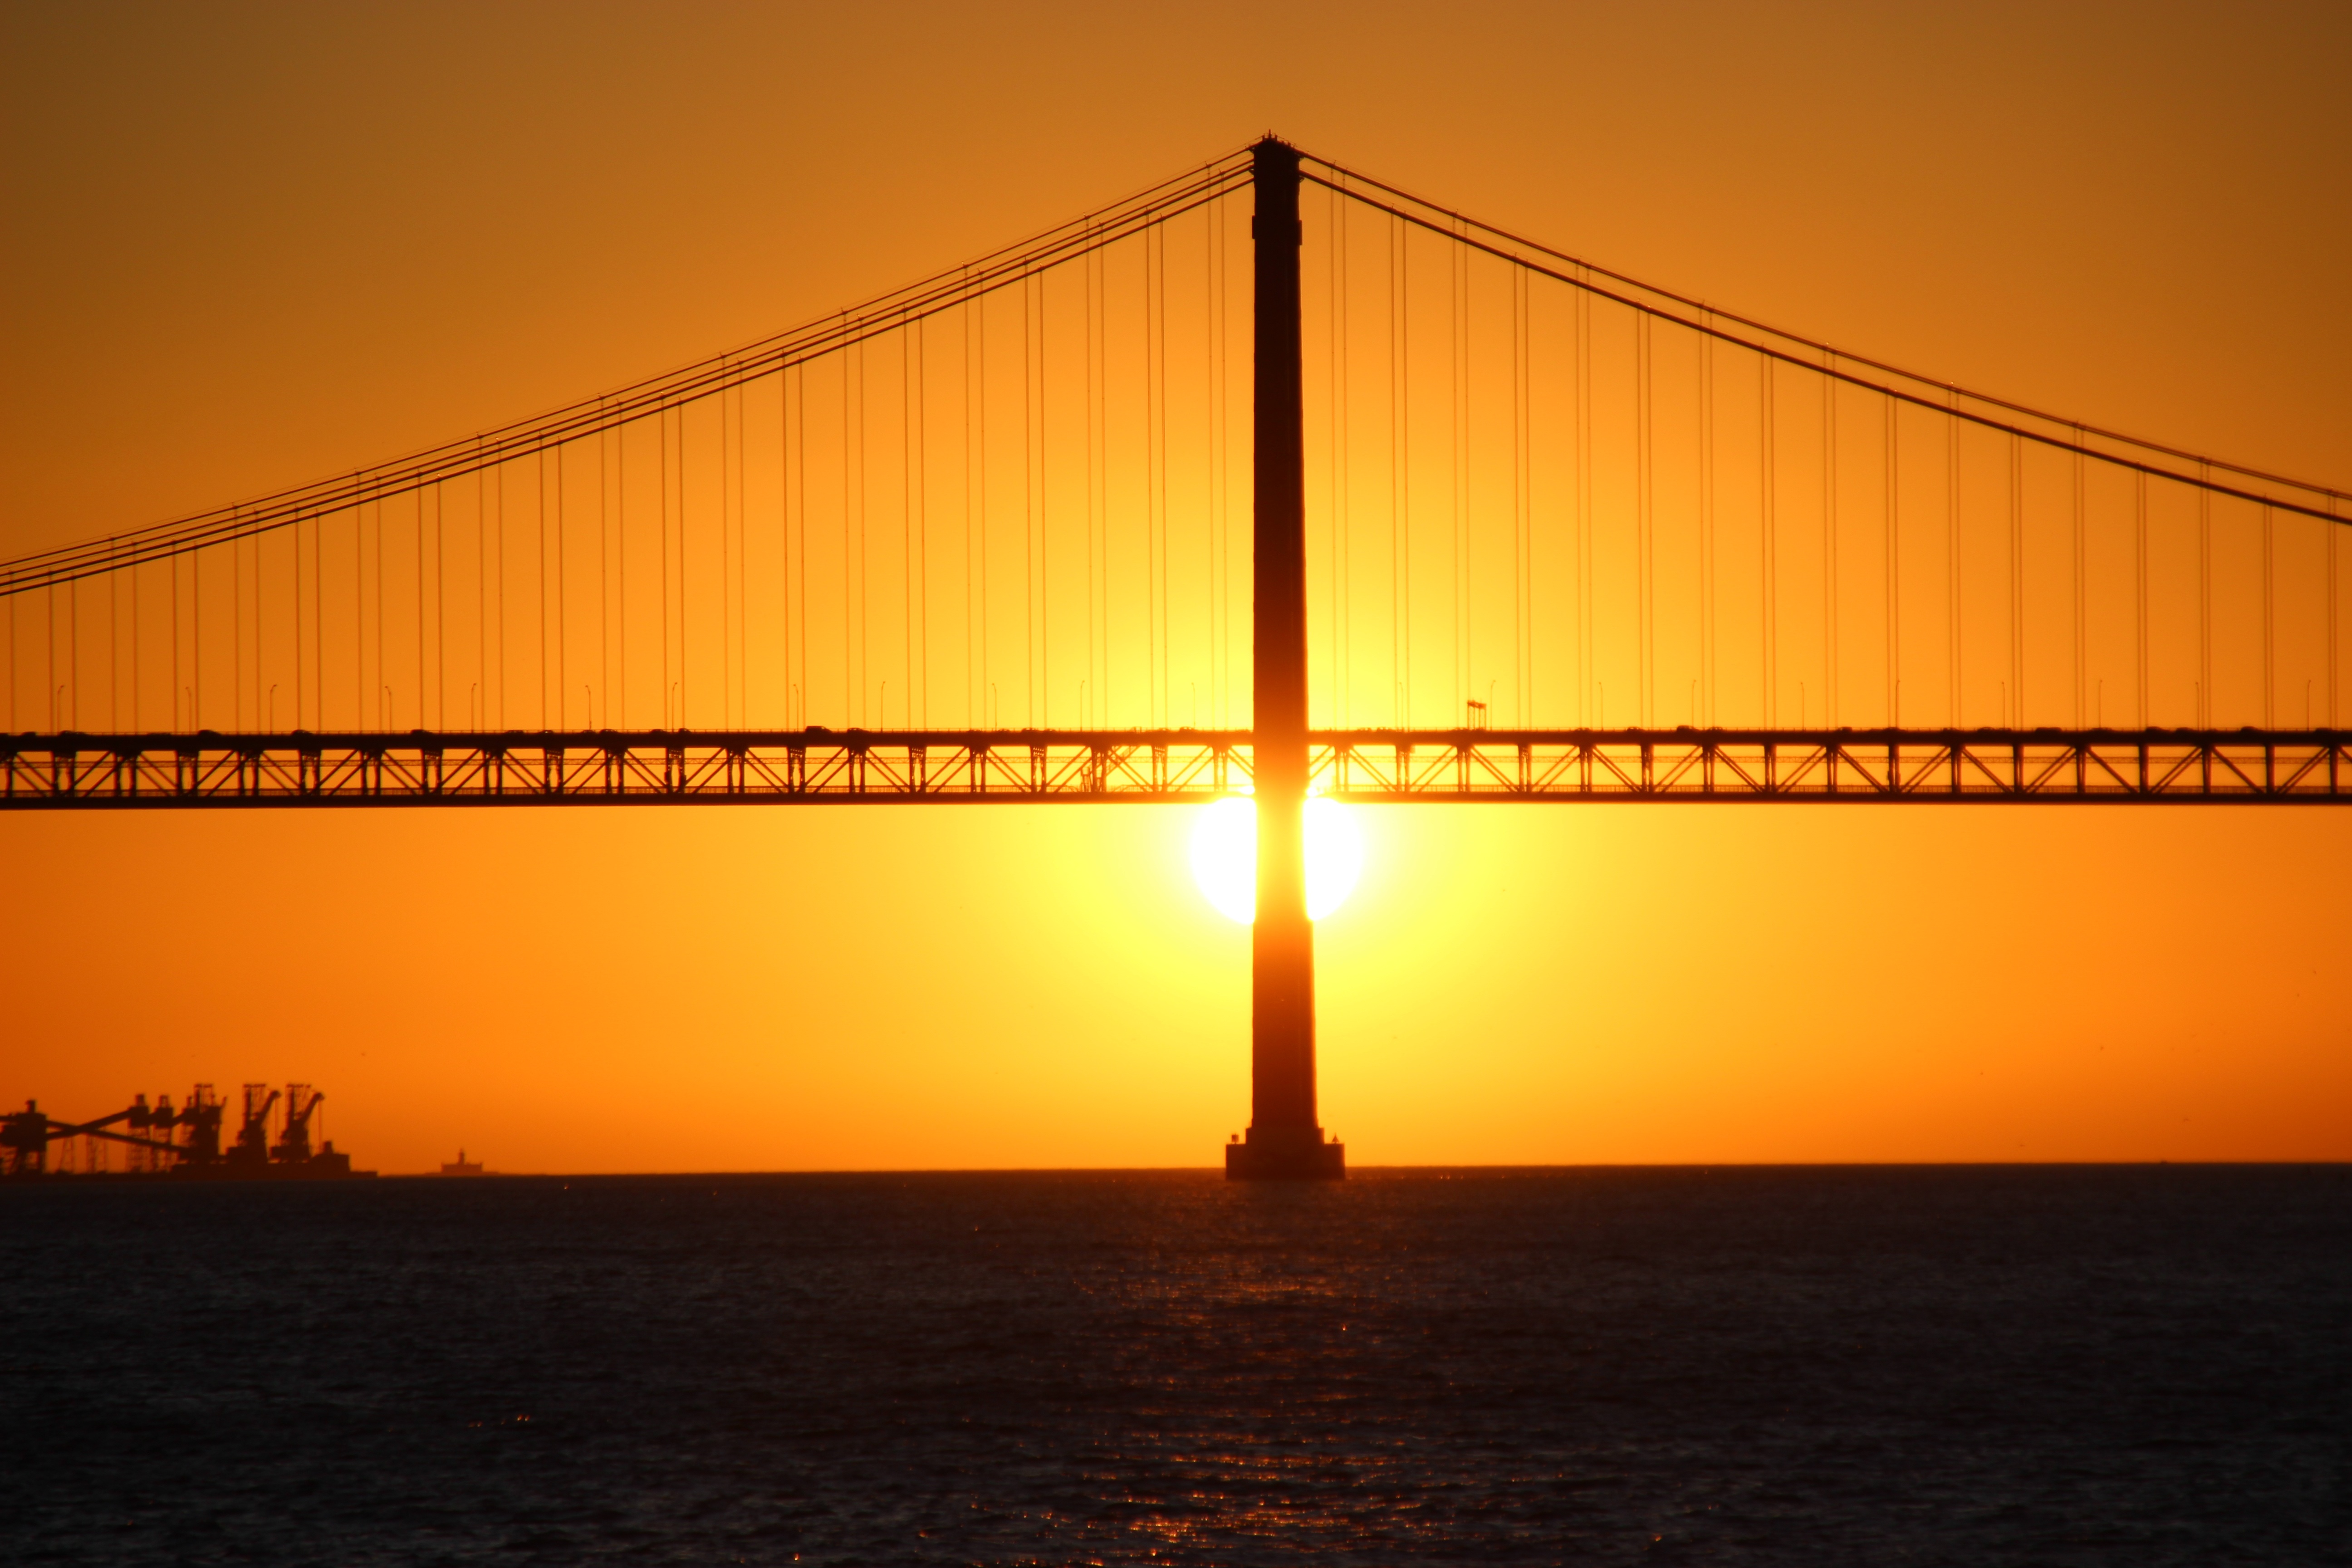
horizon, light, sun, sunrise, sunset, bridge, sunlight, morning, dawn, suspension bridge, dusk, evening, line, reflection, portugal, lisboa, lisbon, afterglow